Urban Renewal Authority

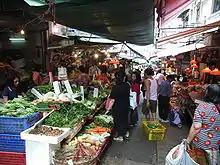
Graham Street market.

In 2007, the URA announced a plan to demolish several city blocks of old tong lau on Graham Street and Peel Street, replacing them with a $3.8 billion scheme comprising four high-rises: two residential blocks, one office tower, and a hotel. Some 360 property owners and 1,120 residents in 37 existing buildings, built from the pre-war years to the 1960s, have been affected. In the process the URA plans to also evict the oldest wet market in the city, founded 1841. The plan was submitted to and approved by the Town Planning Board in early 2007. The market is considered culturally significant by many Hong Kong people for its vibrancy, "unique cultural landscape", and its preservation of "a very traditional Chinese way of life".